Cranford (novel)

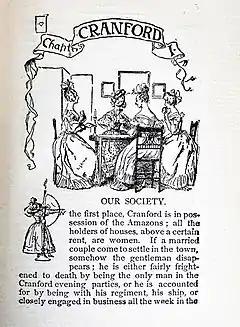
Hugh Thomson’s artwork for the 1891 edition of Cranford

The episodes described as taking place in Cranford were originally published under eight titles. The first, titled "Our Society in Cranford" and comprising the first two chapters of the eventual novel, introduces a female society of "Amazons", mostly widows or elderly unmarried women, living in genteel poverty and concealing the fact under what they call "elegant economy". These visit each other's houses according to a restrictive code of rules overseen by those among them most highly connected socially by birth or marriage. The arrival of Captain Brown, retired from the military and now a railway employee, disrupts their small world by his unguarded references to taboo subjects. Just as he gains their respect by his kindness and openness, he is killed rescuing a child from being run over by a train. His sickly elder daughter dies soon after and Jesse Brown is then freed to marry an old military admirer.